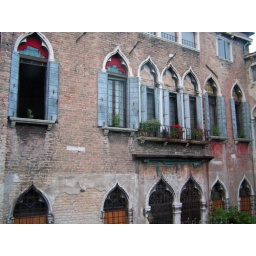
red and green hangings in tatters